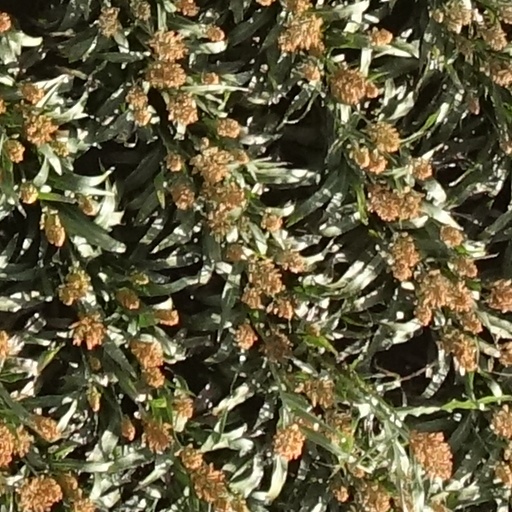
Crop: sorghum